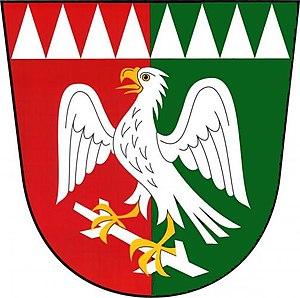
Otín est une commune du district de Jihlava, dans la région de Vysočina, en République tchèque. Sa population s'élevait à 85 habitants en 2019.